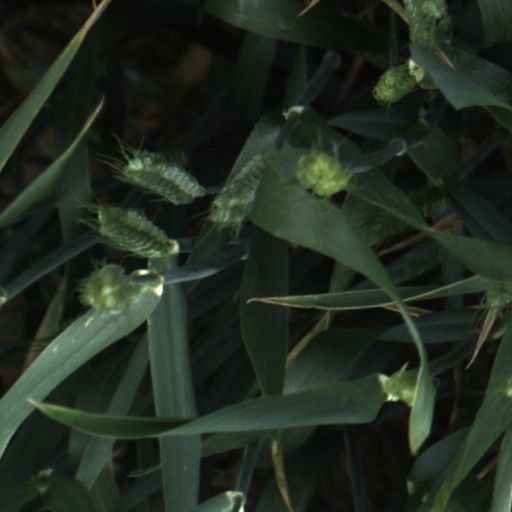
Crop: wheat